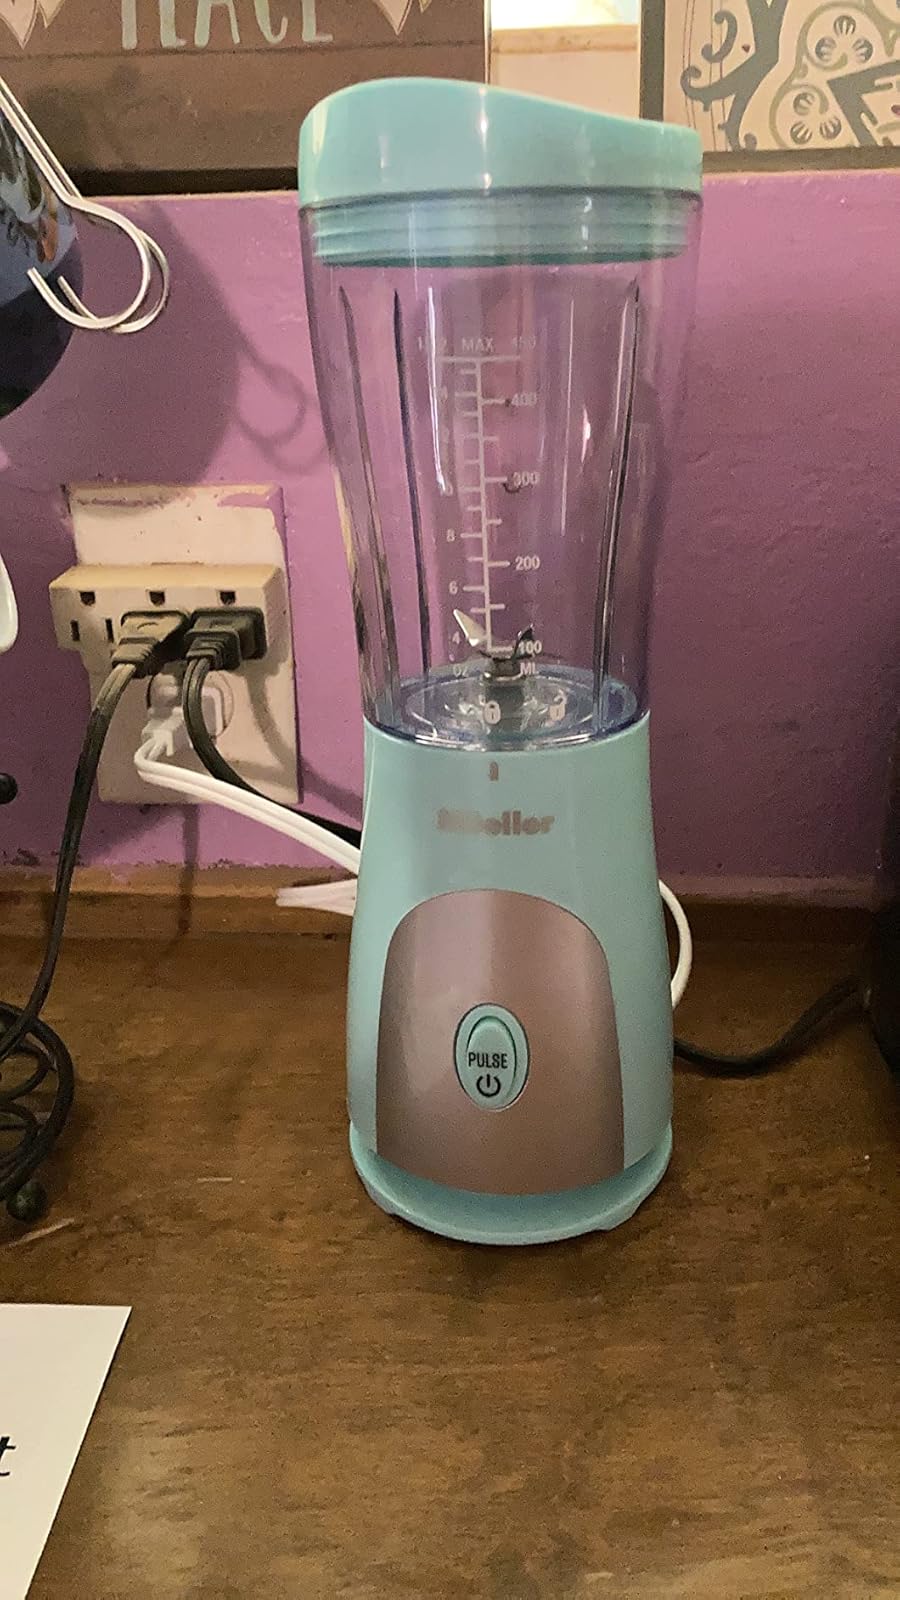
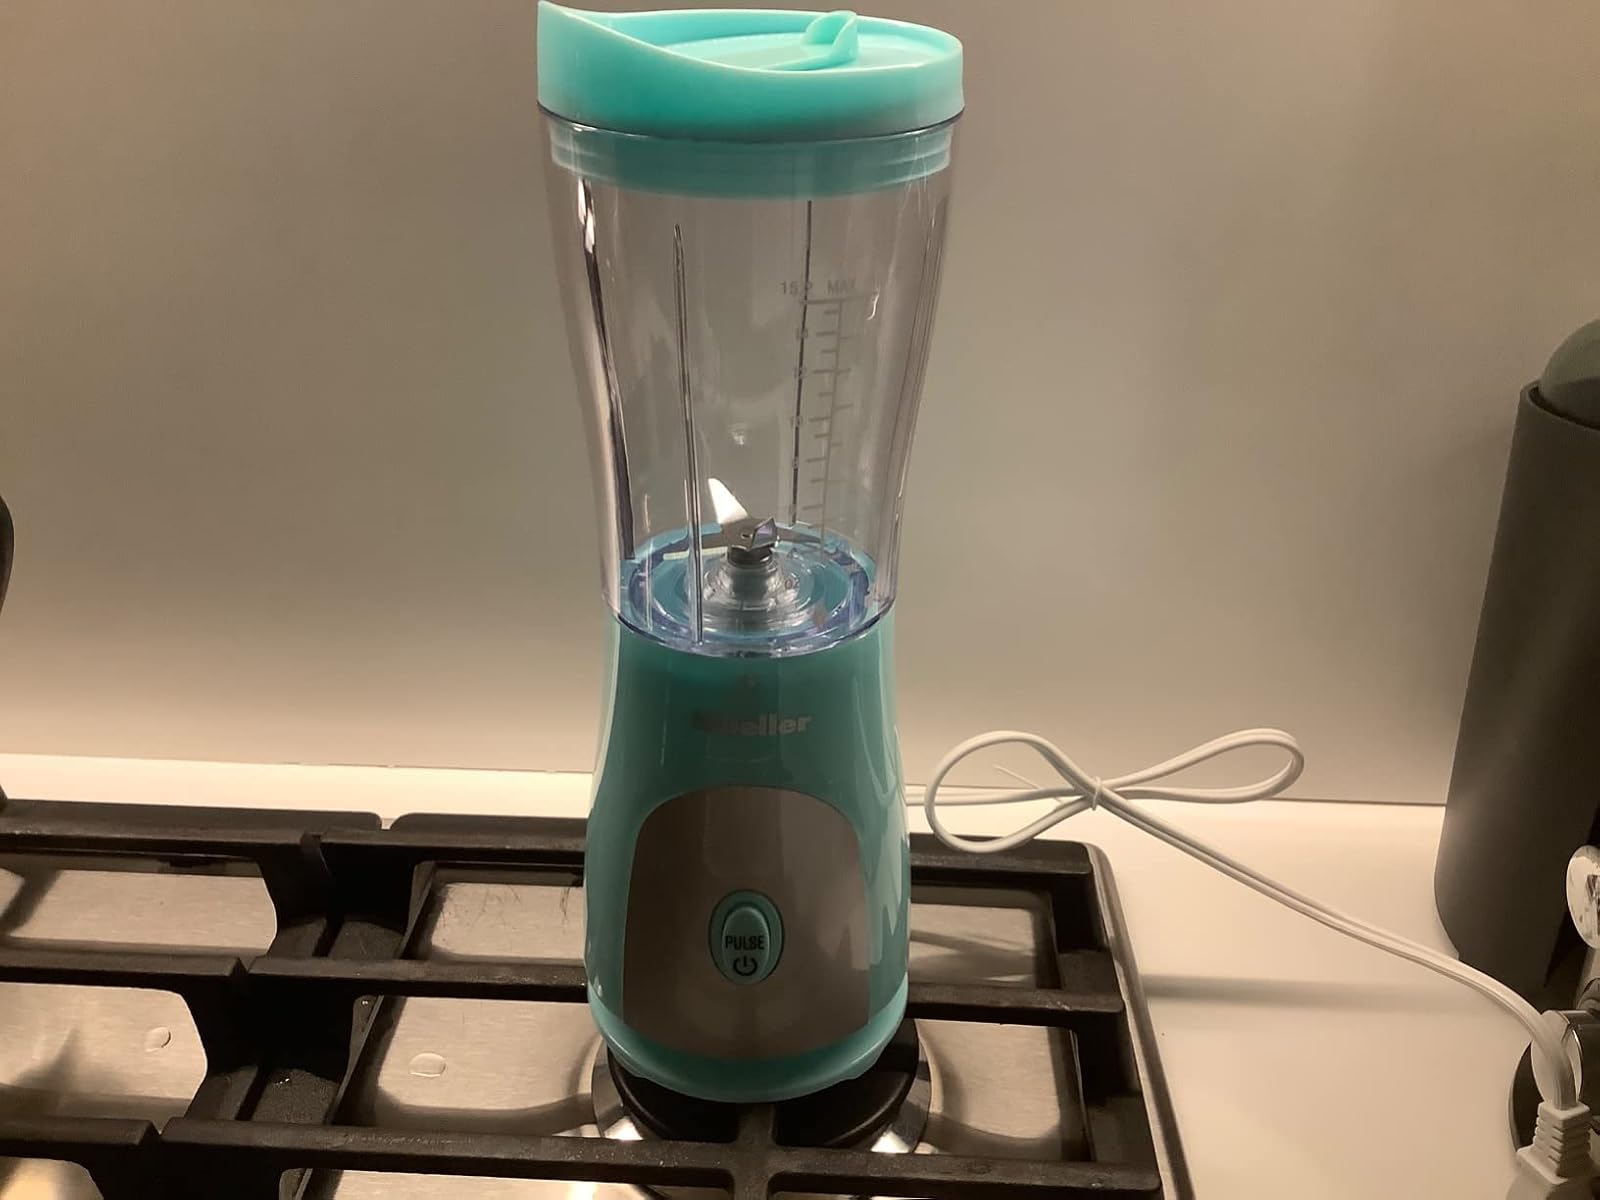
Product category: items_blender
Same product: yes